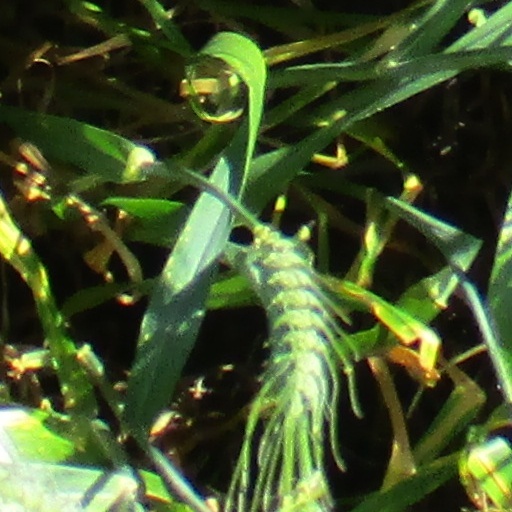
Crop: wheat